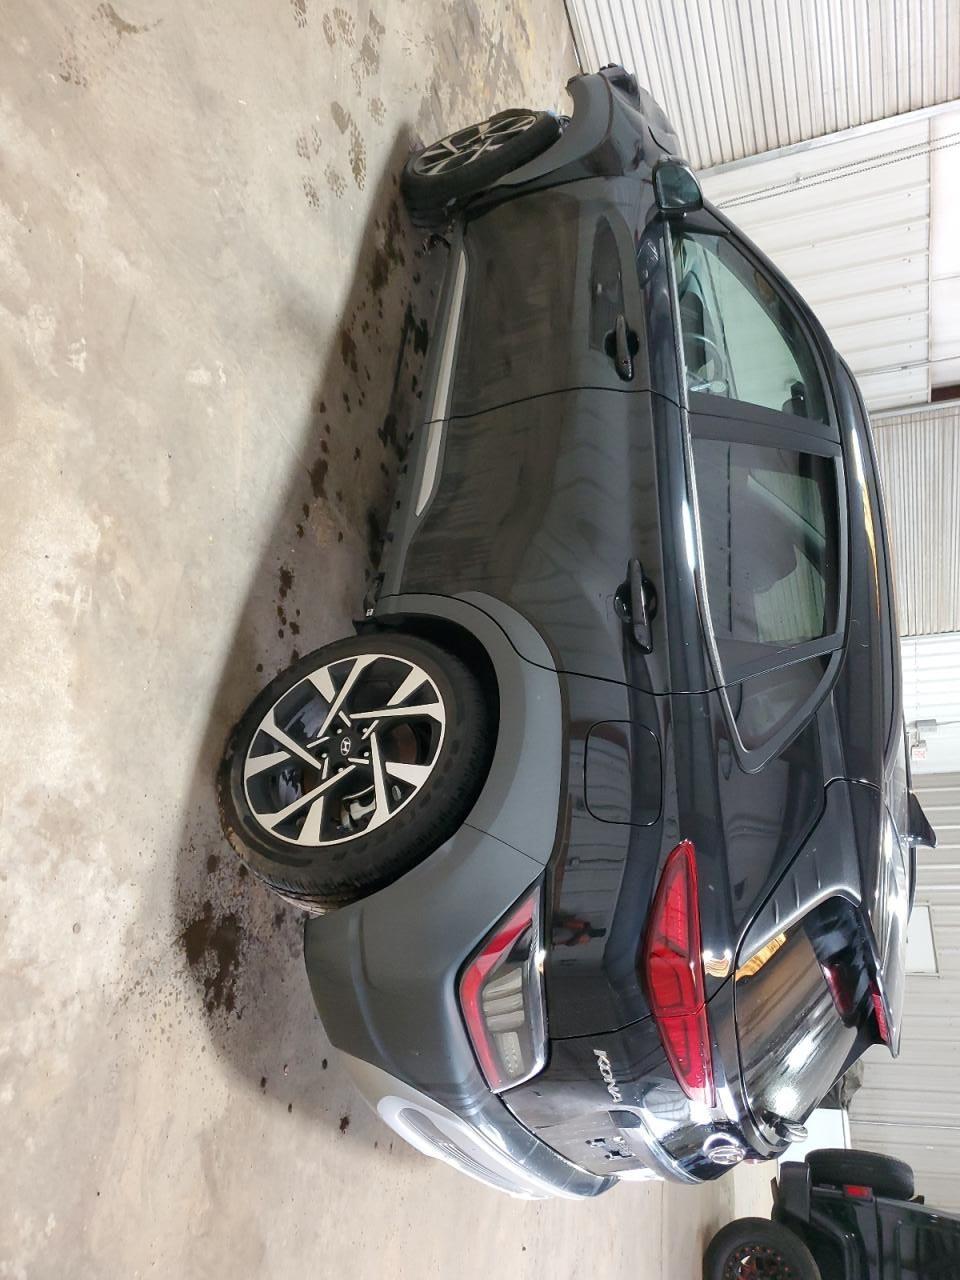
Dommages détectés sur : aile avant gauche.
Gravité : majeur